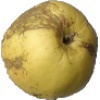
Label: golden_apple